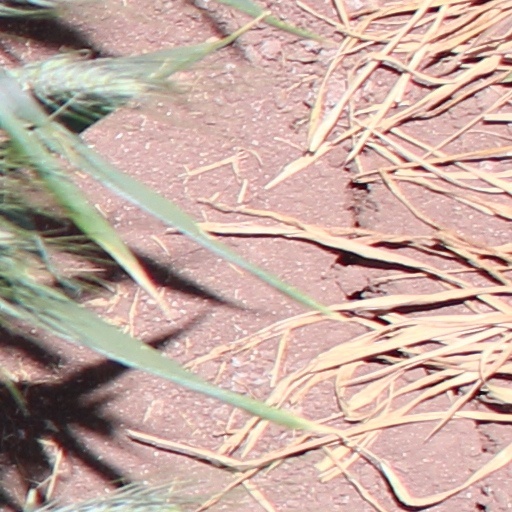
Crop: wheat